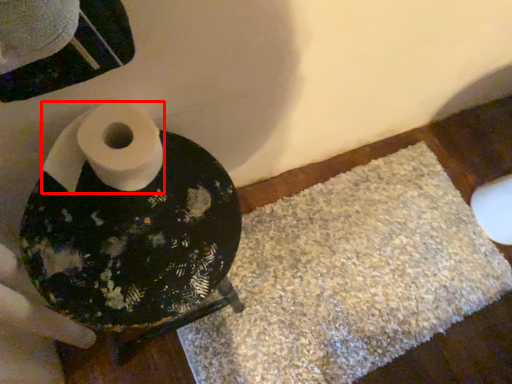
Question: From the image's perspective, what is the correct spatial relationship of toilet paper (annotated by the red box) in relation to bath mat? Select from the following
(A) above
(B) below
Answer: A